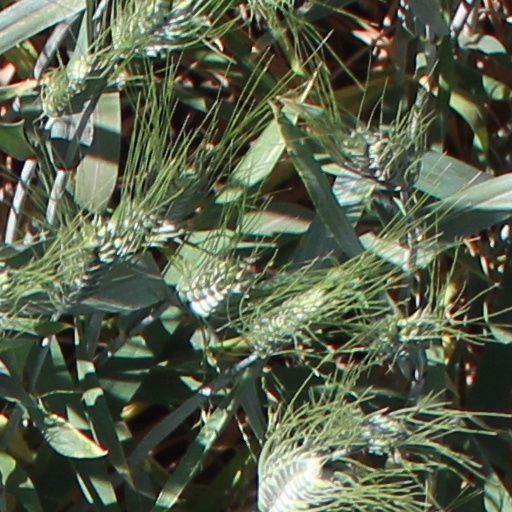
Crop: wheat